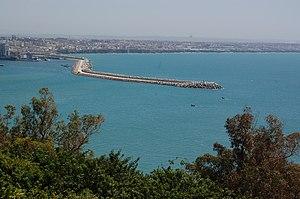
Le littoral du Maroc compte des dizaines de ports répartis sur les 9 régions côtières.